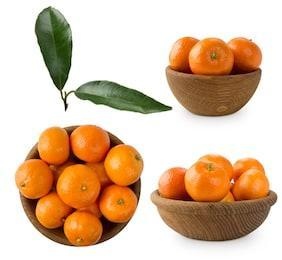
Label: mandarine